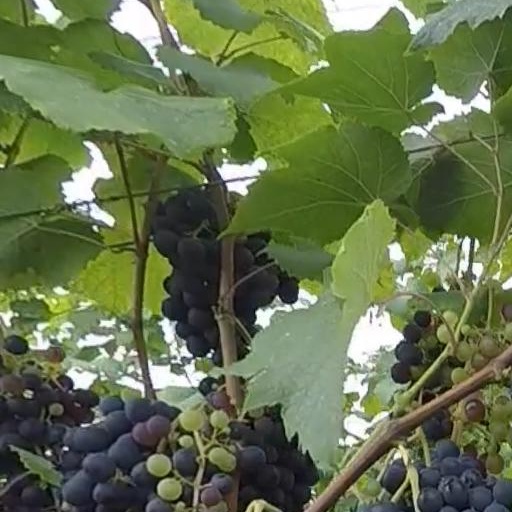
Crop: grape